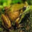
Label: frog